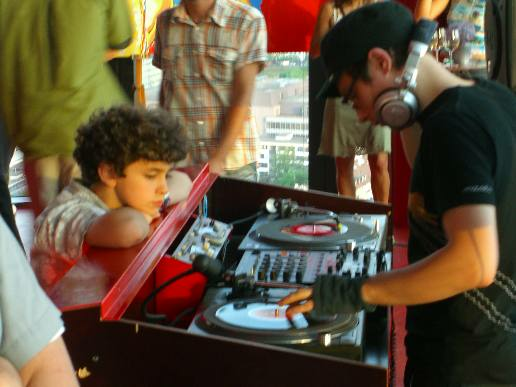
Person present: Yes